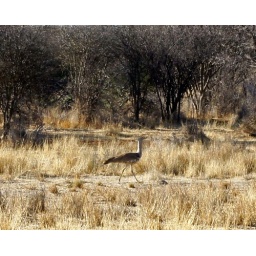
36 Largest flying bird in Africa